Bantam microRNA

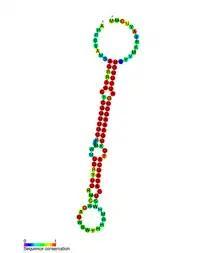
A secondary structure and sequence conservation diagram for Bantam microRNA.

In molecular biology, bantam microRNA is a short RNA molecule. MicroRNAs function to regulate the expression levels of other genes by several mechanisms.